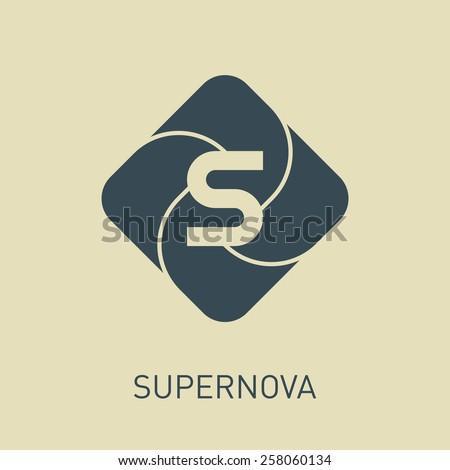
design template for your business .